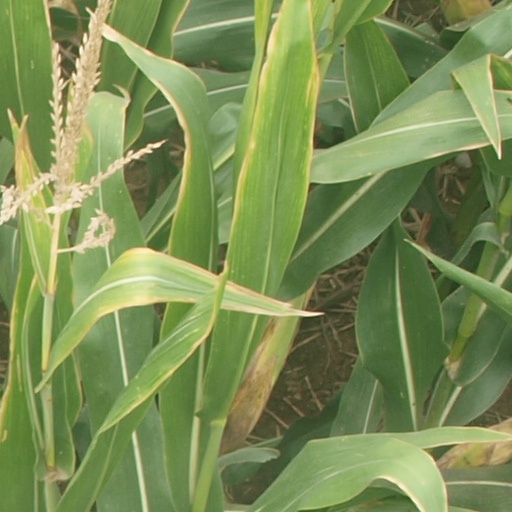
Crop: maize; corn